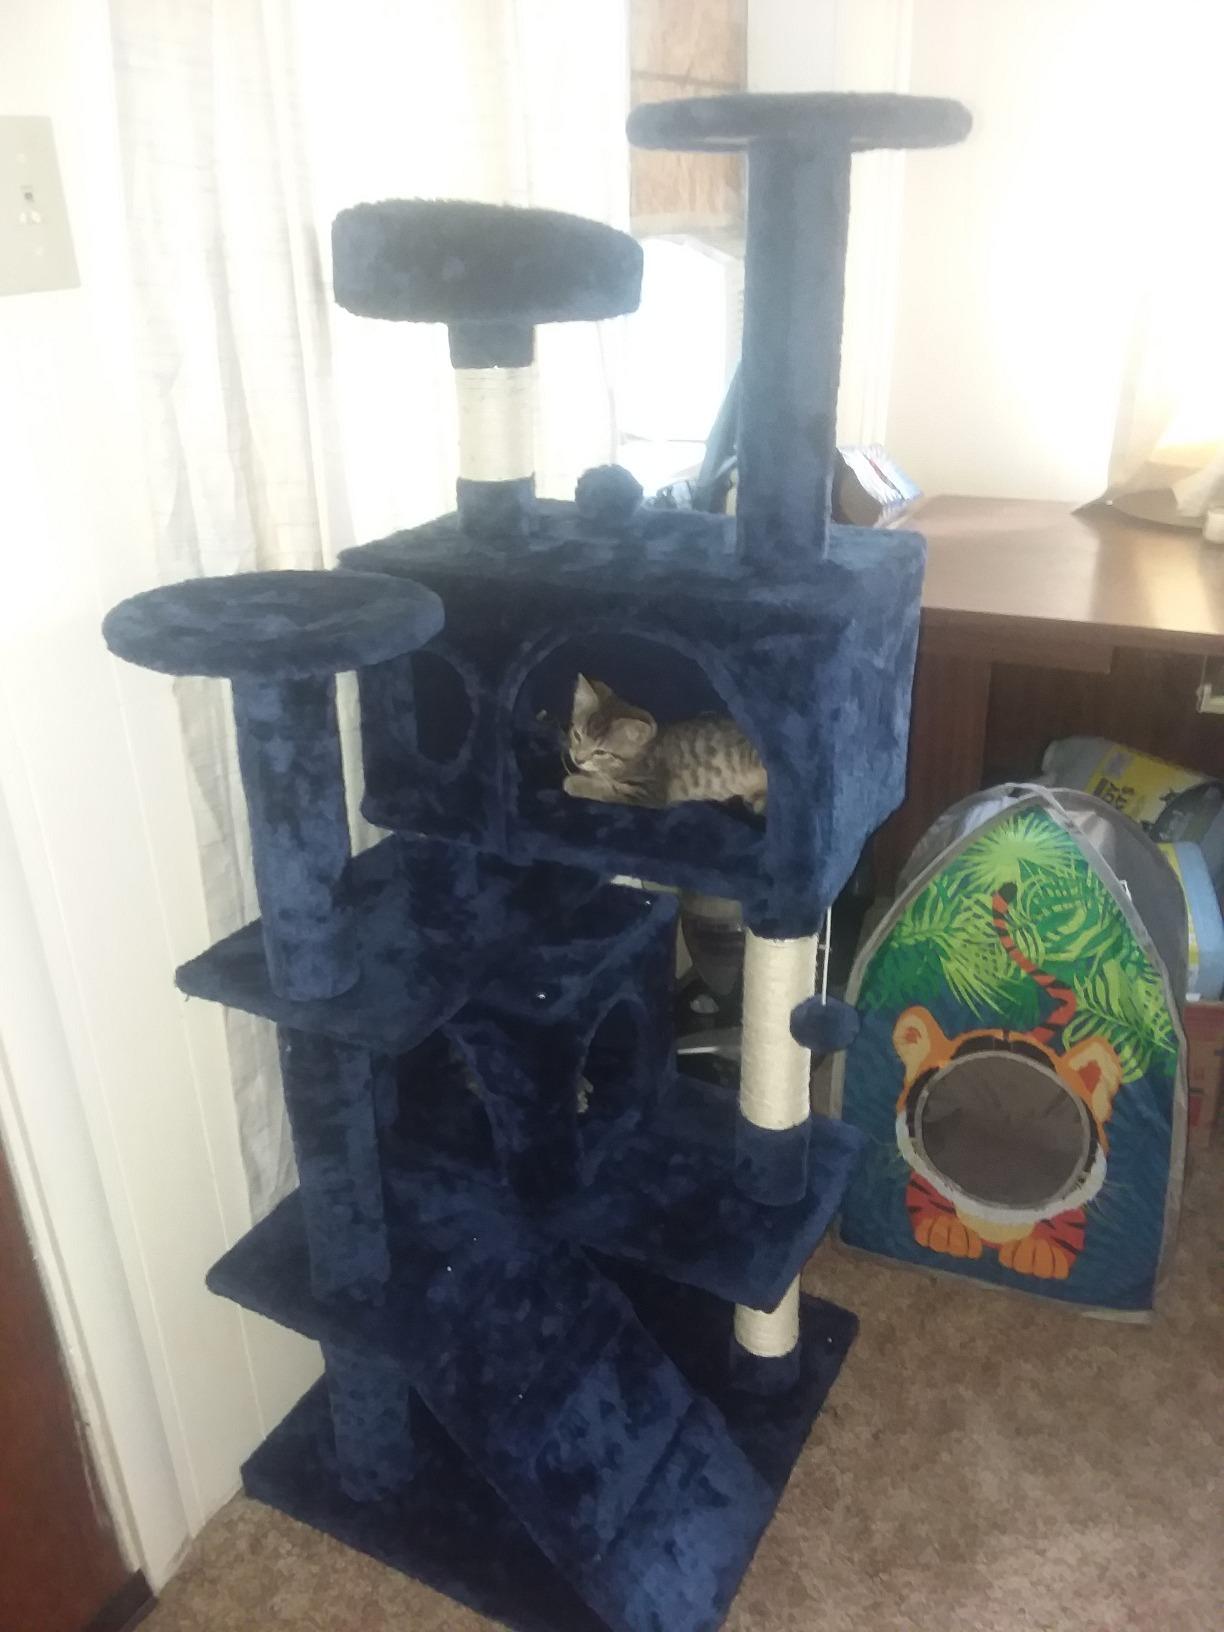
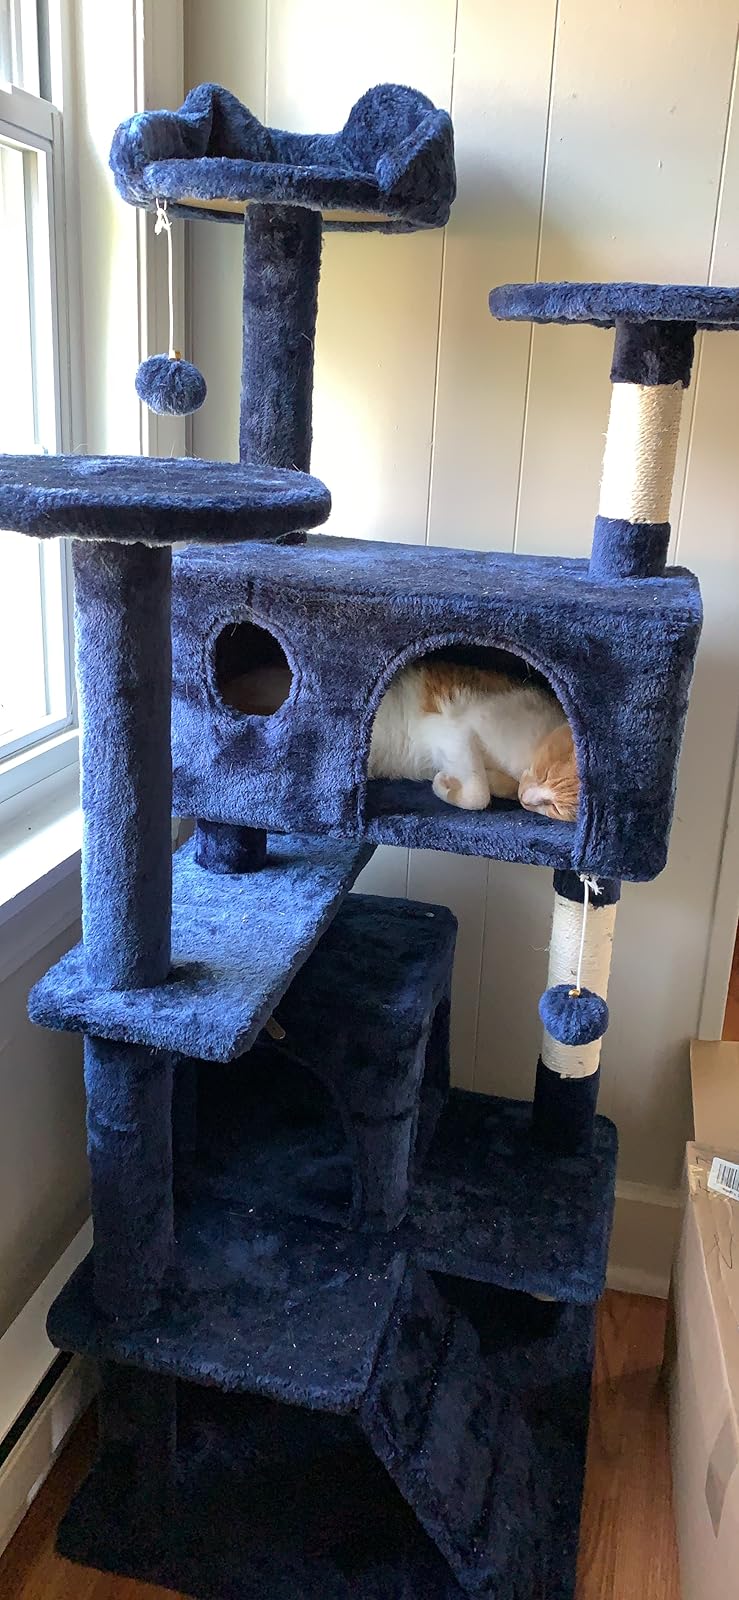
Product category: items_cat tree
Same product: yes